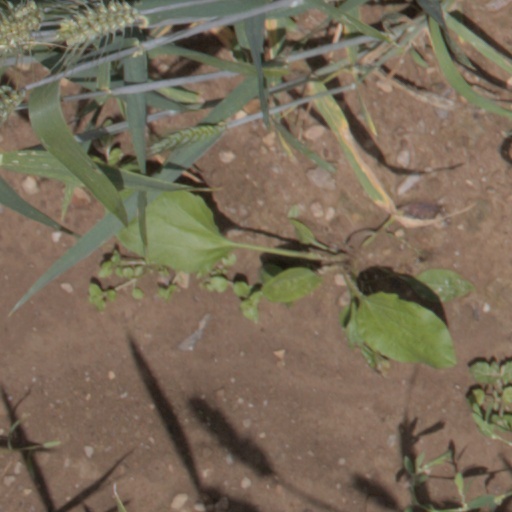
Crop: wheat